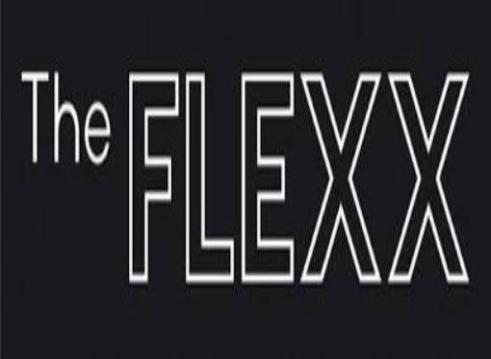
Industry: Clothes